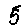
Label: 5